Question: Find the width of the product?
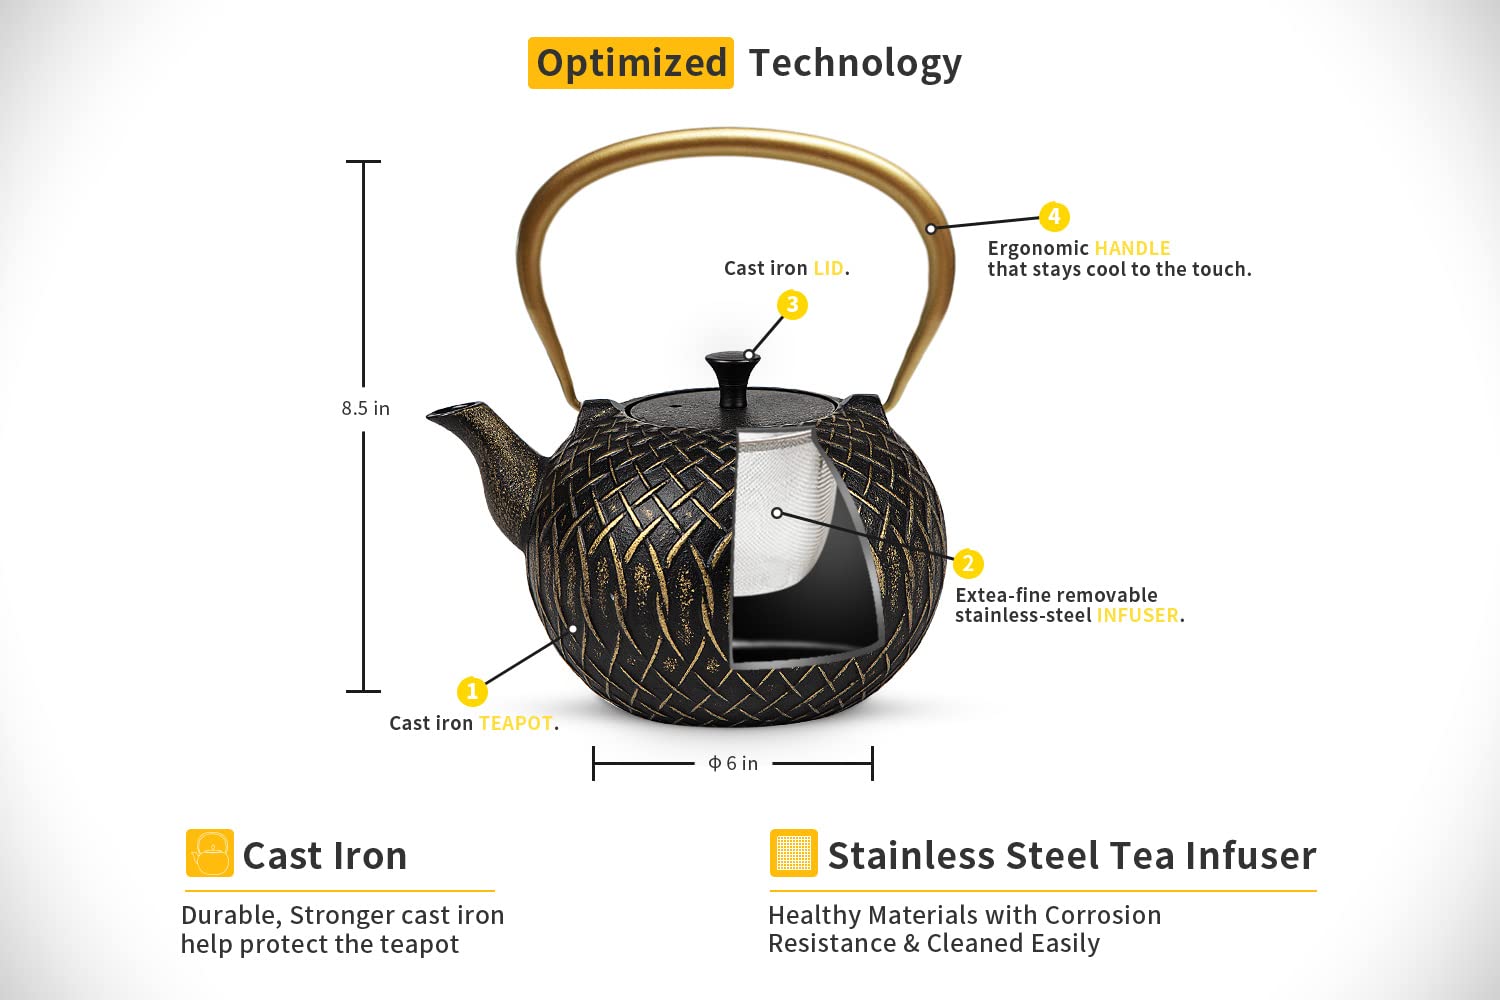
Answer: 6.0 inch